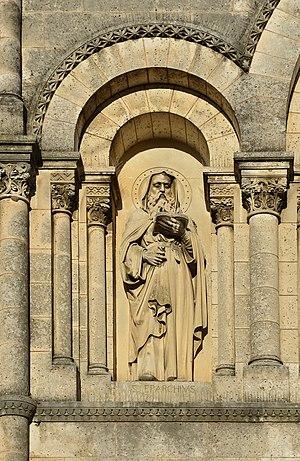
Statue (XIXe siècle) de Saint Eparchius ((504-581) ou Saint Cybard, façade se l'église Saint-Cybard, Angoulême, Charente, France.
Saint Cybard, Eparchius en latin, né en 504 et mort en 581, était un moine qui est resté reclus pendant 44 ans dans une grotte située sous les remparts d'Angoulême au VIᵉ siècle. On trouve parfois le nom sous la forme Éparche, et de multiples déformations : la commune de Saint-Ybars, dans l'Ariège, lui doit son nom.